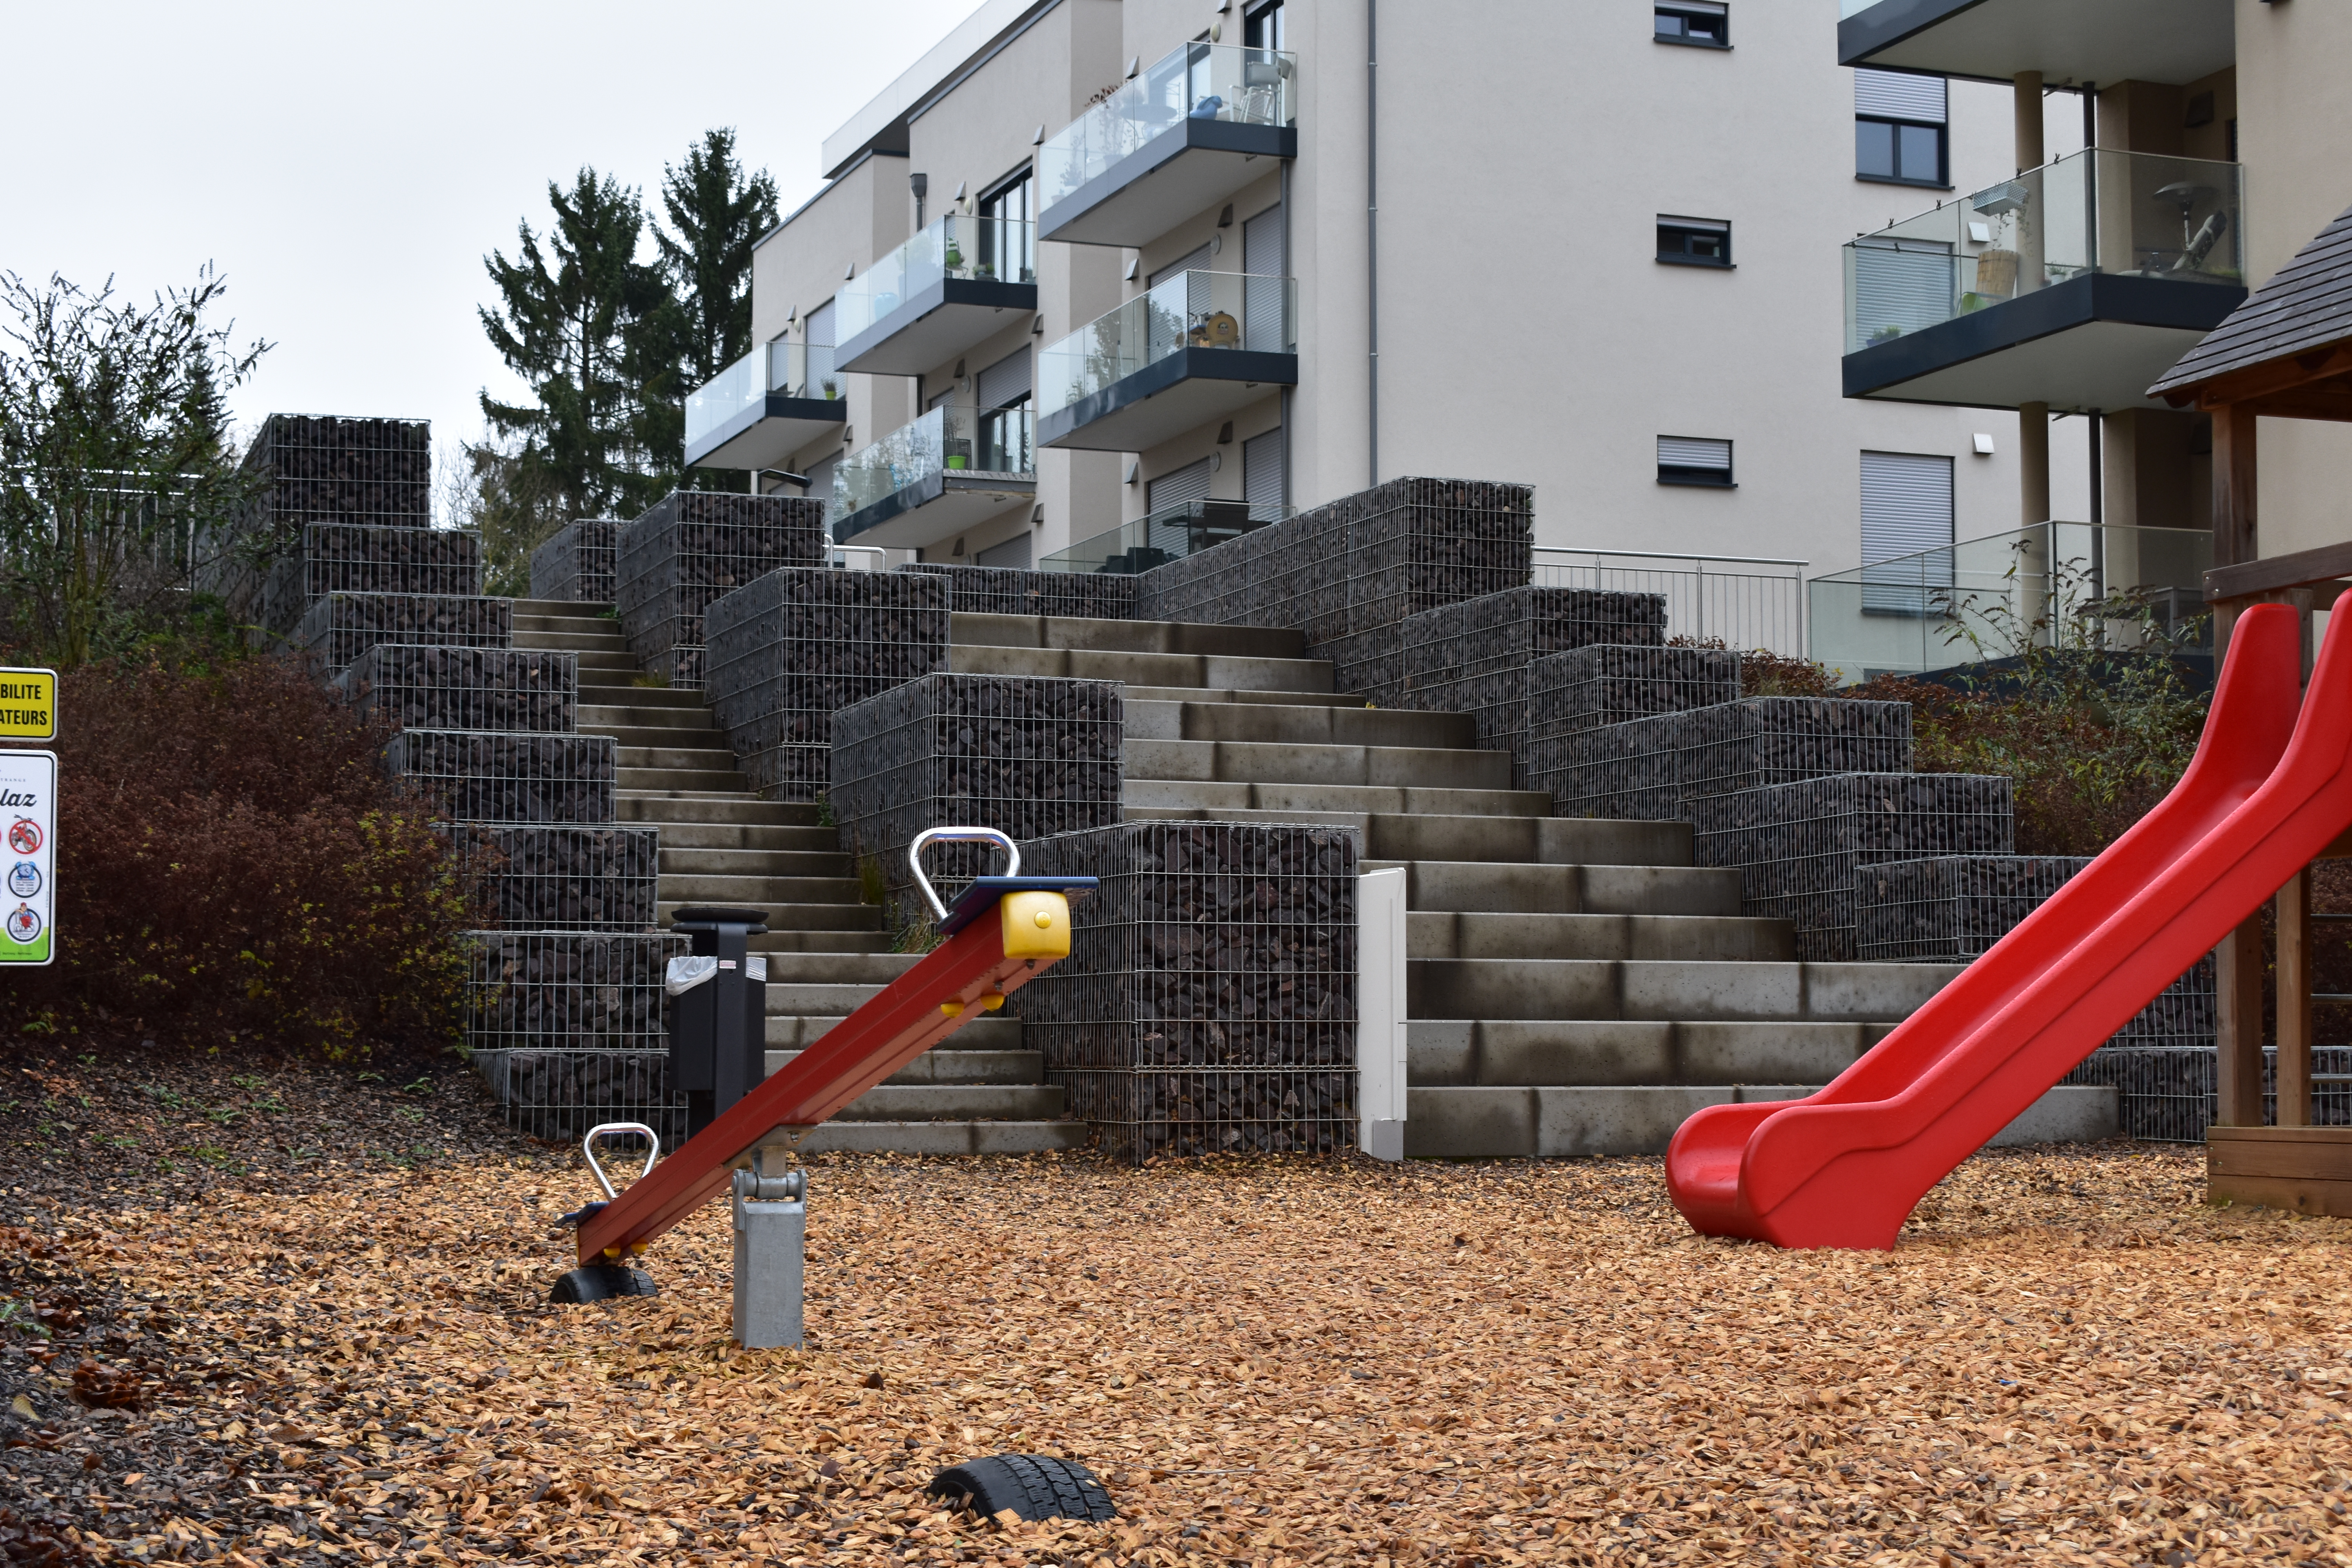
park, stairs, outdoor, luxembourg, stones, leaves autumn, public space, playground, wall, outdoor play equipment, recreation, city